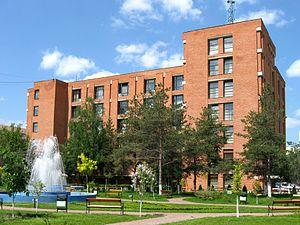
Le «Orologerie» (Horlogerie) bâtiment de la Faculté de génie mécanique de Timisoara. Română: Pavilionul „Orologerie” al Facultăţii de Mecanică din Timişoara."